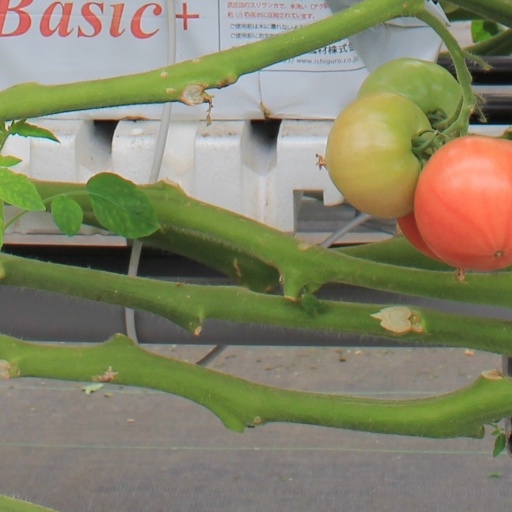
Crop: tomato